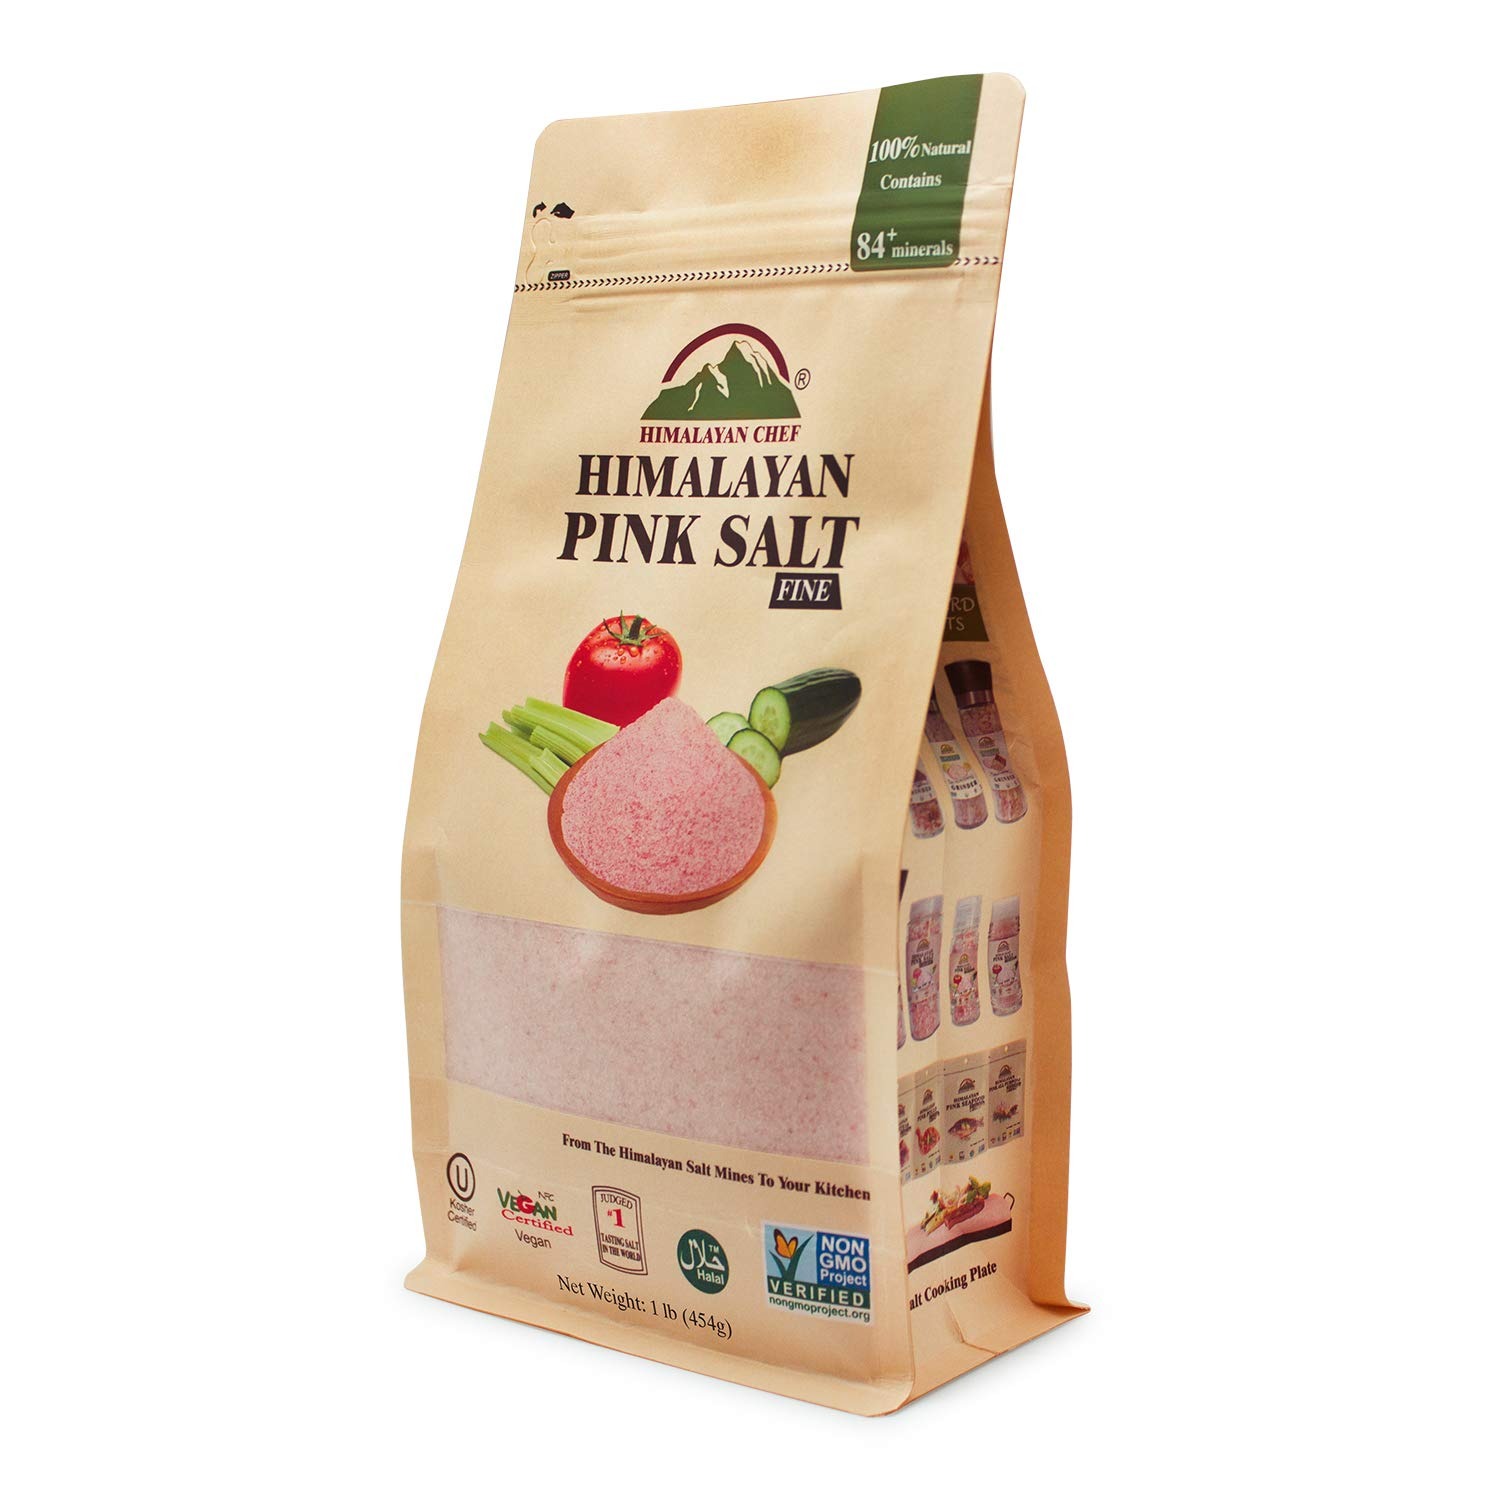
Item Name: Himalayan Chef Pink Himalayan Salt, Fine Grain - 1 lbs (1 Pound Bag)
Bullet Point 1: PINK HIMALAYAN SALT: Himalayan Chef Himalayan pink salt is 100% natural and pure salt. Himalayan salt fine is full of flavors & nutrients that make your food more delicious for your loved ones
Bullet Point 2: SEA SALT VS PINK SALT: Pink Himalayan salt is better than regular sea salt. Pink salt is perfect to use as regular table salt, cooking salt and also as a bath salt. Pink Himalayan Salt helps to retain the skin moisture and used as a body soak to give a relaxing bath experience
Bullet Point 3: UNIQUE AND PREMIUM: Himalayan pink salt is primarily hand chipped from the oldest salt of Himalayan Mountains of Pakistan. Presences of mineral contents it naturally occurs in beautiful pink color
Bullet Point 4: ENRICH WITH NUTRIENTS: Our Himalayan Salt is unrefined or unprocessed salt, Himalayan Pink salt fine is packed with 84 essential minerals and trace elements which are beneficial for health and well being
Bullet Point 5: NATURALLY, PINK & CERTIFIED: Himalayan Chef Pink Salt is judged # 1 tasting salt, Halal, Non-GMO, Vegan, and OU Kosher Certified. Fine Pink Himalayan salt-free from all additives, dyes, preservatives, and any other harmful chemicals
Bullet Point 6: CUSTOMER SATISFACTION: We always stand behind our products and we listen to our customers. If for any reason you feel our Himalayan salt is not for you, we offer a 30-day money-back guarantee
Value: 16.0
Unit: Ounce

Price: 7.99